Question: Please indicate a possible affordance area of the knife that can be used for cutting
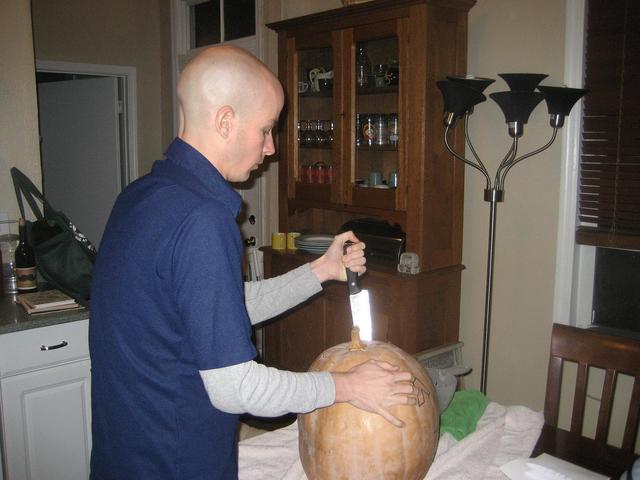
Answer: [350.056, 284.312, 371.979, 364.504]